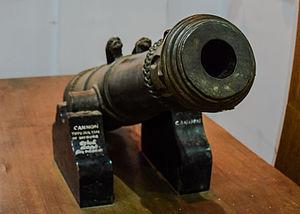
Tipû Sâhib, également connu sous le nom de Tipû Sultân fut sultan de Mysore à partir de 1782 et l'un des principaux opposants à l'installation du pouvoir britannique en Inde ce qui lui valut le surnom de « tigre de Mysore ».